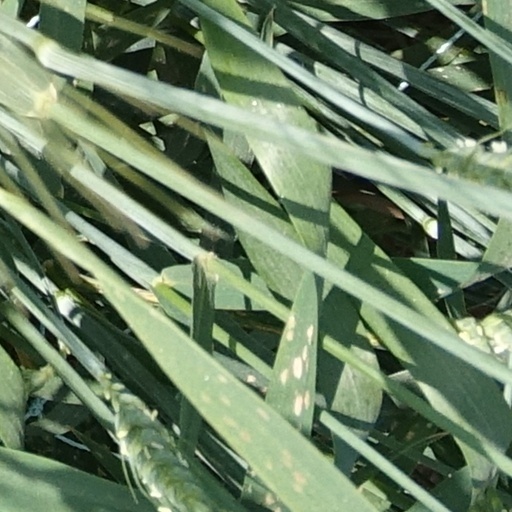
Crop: wheat